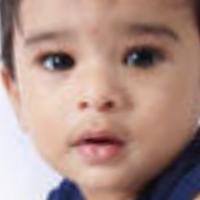
Age group: age 01-10